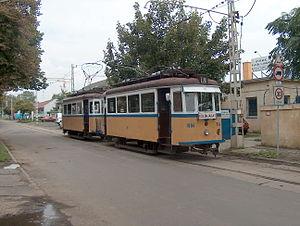
Le tramway de Debrecen est le réseau de tramway de la ville de Debrecen, chef lieu du Hajdú-Bihar en Hongrie. C'est l'un des quatre réseaux de tramways de ce pays, avec ceux de Budapest, de Miskolc et de Szeged.